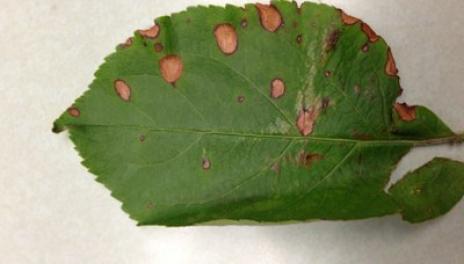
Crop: cherry
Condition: spot